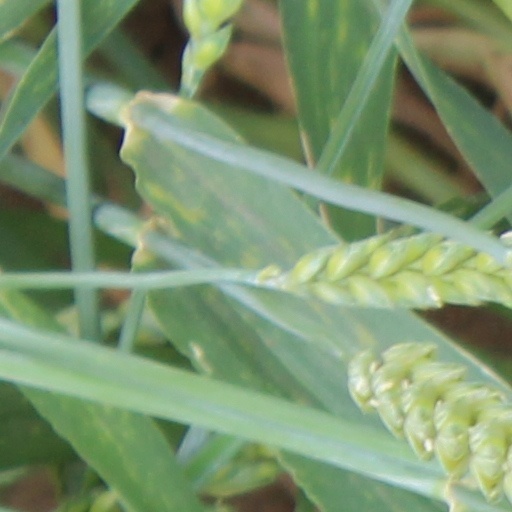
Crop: wheat